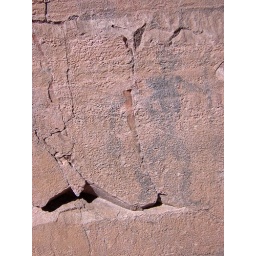
Rock art along the walls of the side canyon in which we camped on Night 2